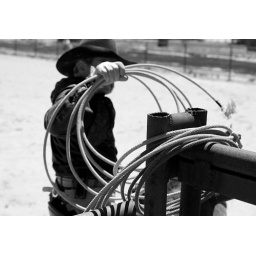
Taken with Nikon D700 and 70-200 VRII, converted to black and white in Aperture